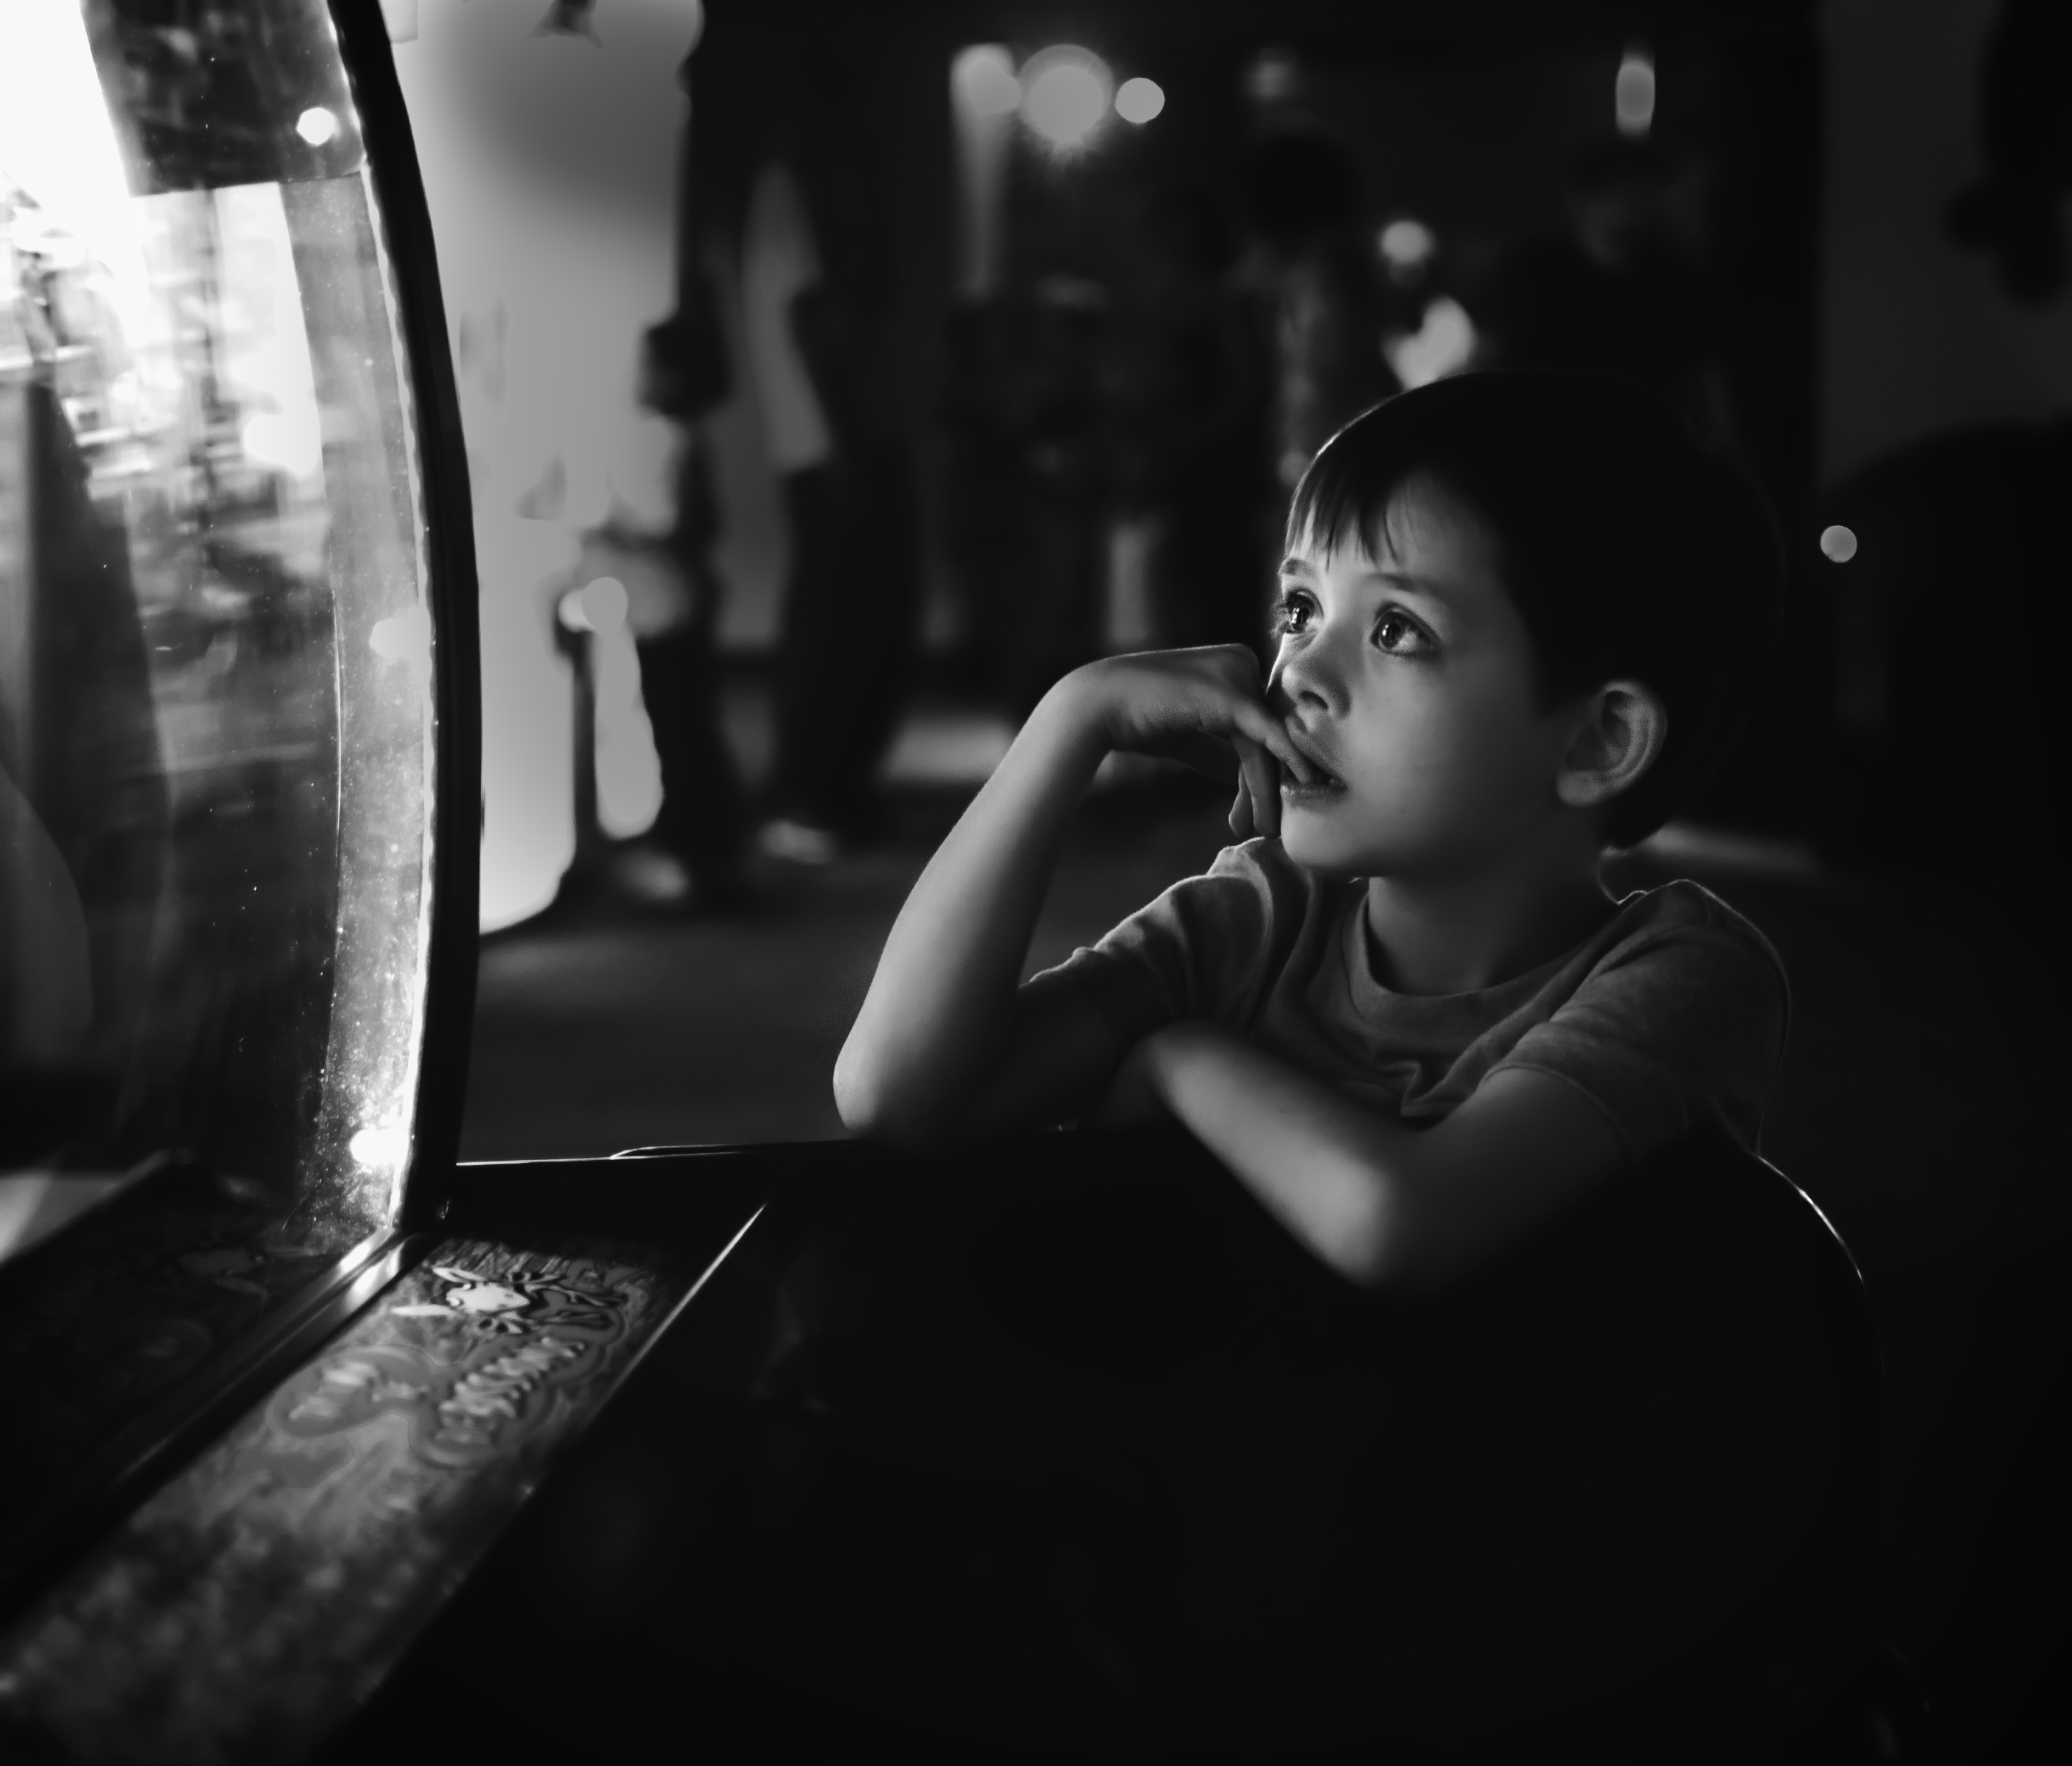
boy, thinking, pensive, thoughtful, child, think, kid, looking, people, young, person, childhood